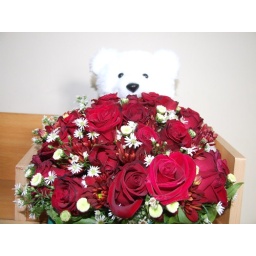
Romantic Red Roses with a cute Teddy Bear arrangement handed over in person by my friend during winter in USA